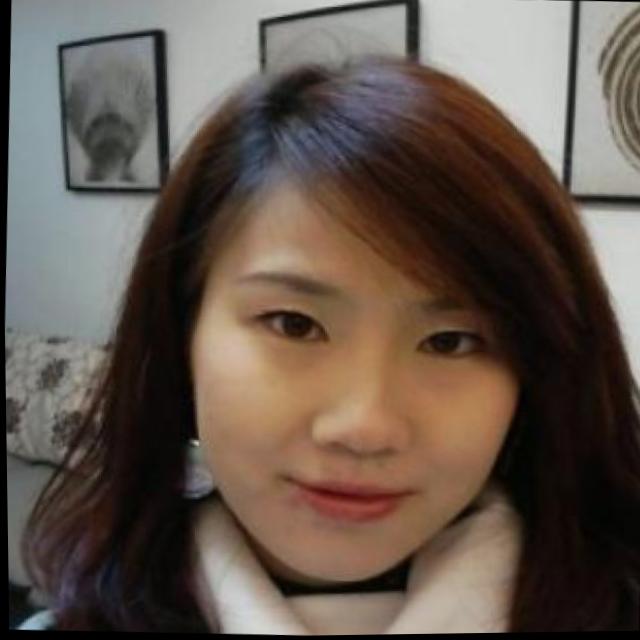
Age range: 21-44